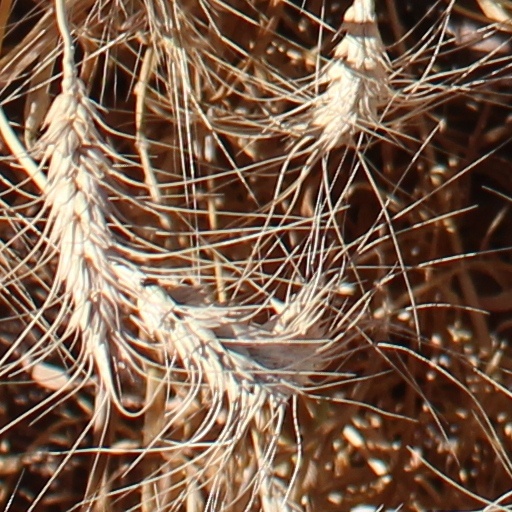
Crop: wheat